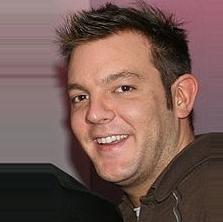
Age: 29